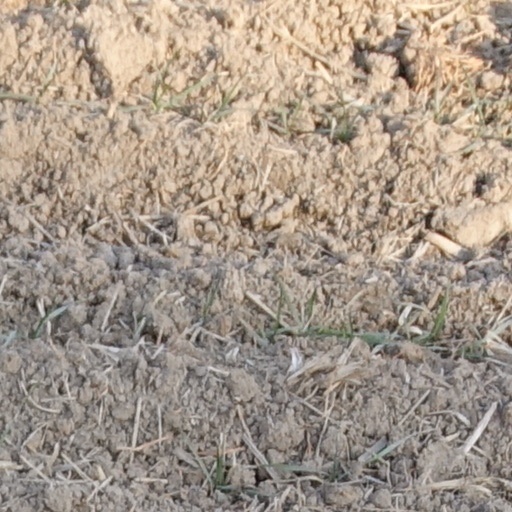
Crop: wheat